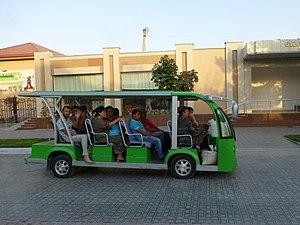
Bus électrique à Samarcande (Ouzbékistan)